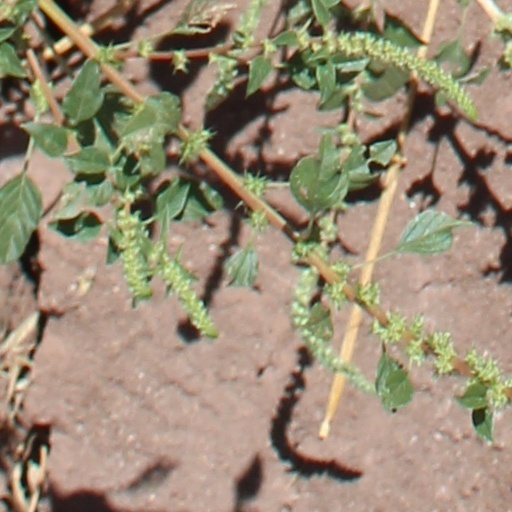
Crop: wheat